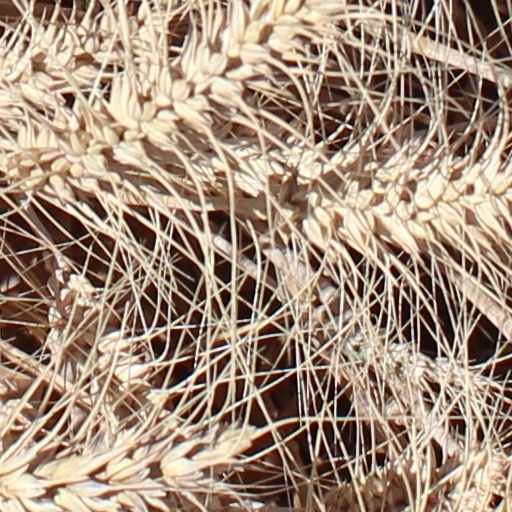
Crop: wheat